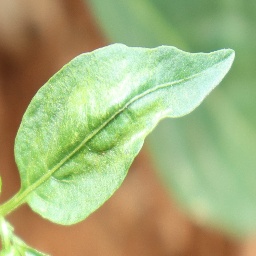
Label: mites_and_trips